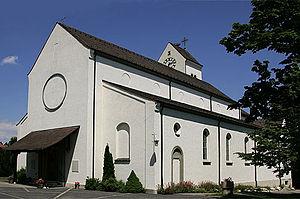
Église catholique d'Oberwil